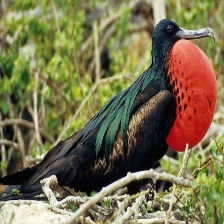
Species: FRIGATE
Scientific name: FREGATIDAE